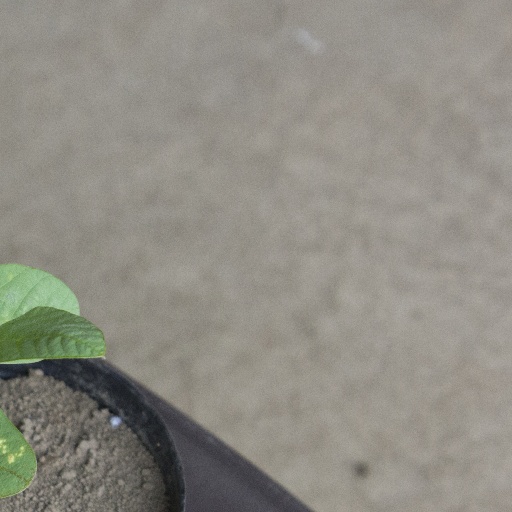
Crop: soybean